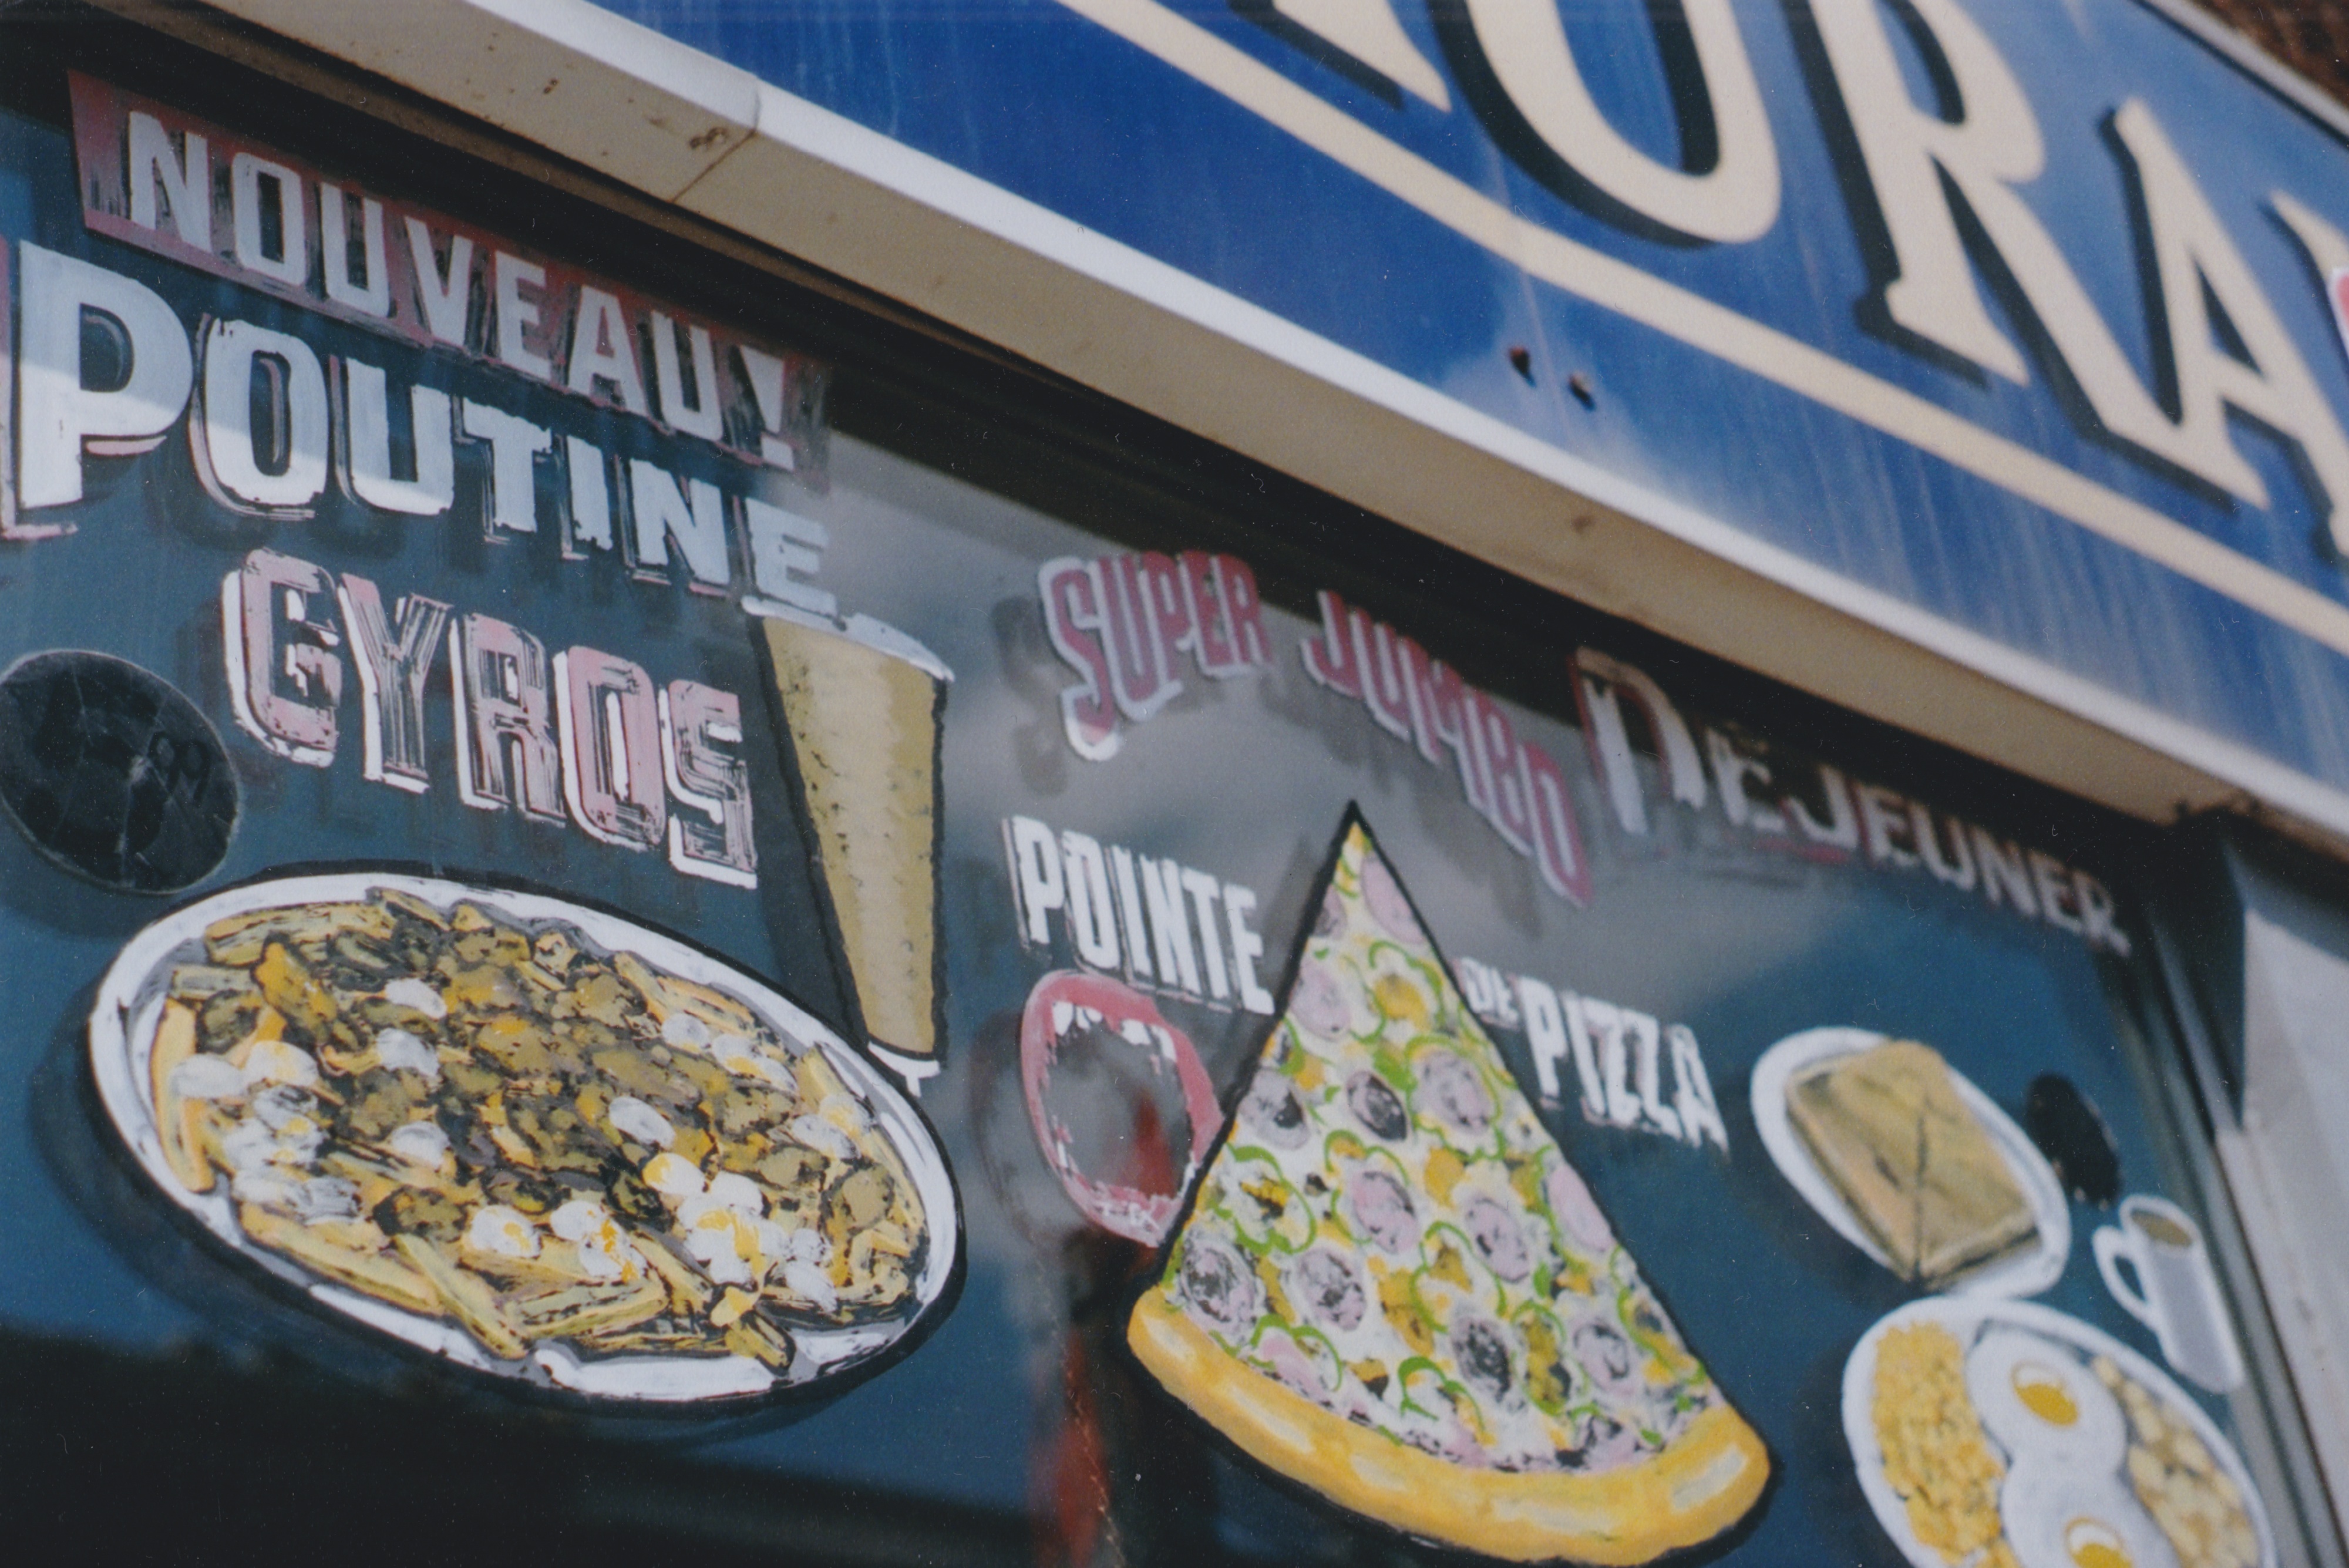
restaurant, dish, meal, food, fast food